Armin Niederer

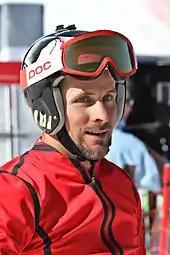
Armin Niederer

Armin Niederer (born 28 February 1987) is a Swiss freestyle skier who specializes in the skicross discipline.